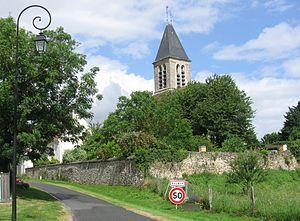
Village d'Aulnoy. (Seine-et-Marne, région Île-de-France).
Aulnoy est une commune française située dans le département de Seine-et-Marne, en région Île-de-France.